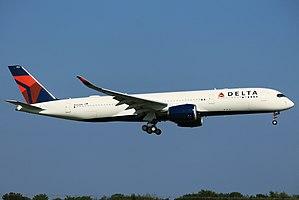
Delta Air Lines, est une compagnie aérienne américaine opérant sur des vols réguliers aux États-Unis et dans le monde. Delta, dont le siège est à Atlanta, est régie par les lois du Delaware.